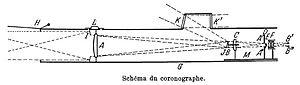
Schéma original du coronographe de Lyot, issu de son article original de 1932 paru dans l'Astronomie, revue de la SAF. Licensing Catégorie:Image de Physique
La coronographie est une technique en astronomie qui consiste à reproduire le phénomène céleste des éclipses totales. Le coronographe permet en effet de masquer la partie centrale de l'étoile. Ainsi, seule la couronne de l'étoile observée apparaît, car elle n'est plus « noyée » par la lumière de la photosphère : l'instrument n'est pas ébloui.